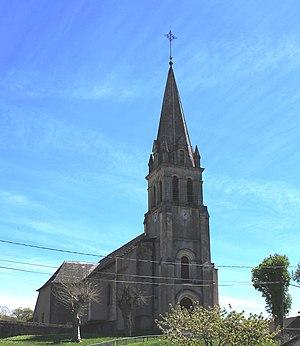
Église Saint-Christophe d'Orleix (Hautes-Pyrénées)
La liste des églises des Hautes-Pyrénées recense de manière exhaustive les églises situées dans le département français des Hautes-Pyrénées.
Orleix est une commune française située dans le département des Hautes-Pyrénées, en région Occitanie.